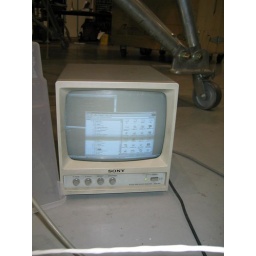
Windows in black and white